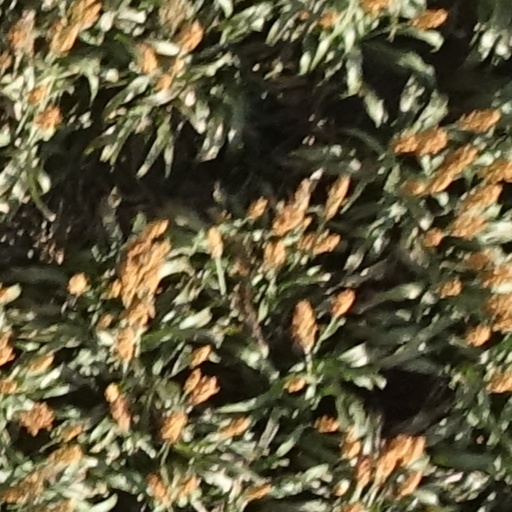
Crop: sorghum